Massangis

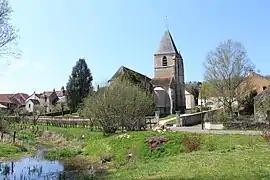
The church in Massangis

Massangis is a commune in the Yonne department in Bourgogne-Franche-Comté in north-central France.